Moscow in October

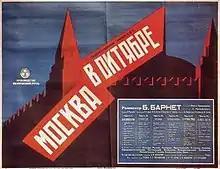
"Film poster (1927)"

Moscow in October is a 1927 Soviet silent historical drama film directed by Boris Barnet. The picture fared poorly at the box-office and with the critics. The film has been partially lost.